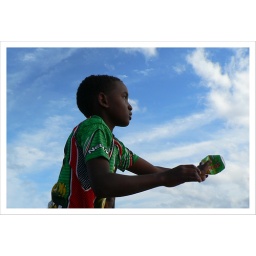
A boy on the Santa Maria beach in Sal, Cabo Verde, off the western coast of Africa.